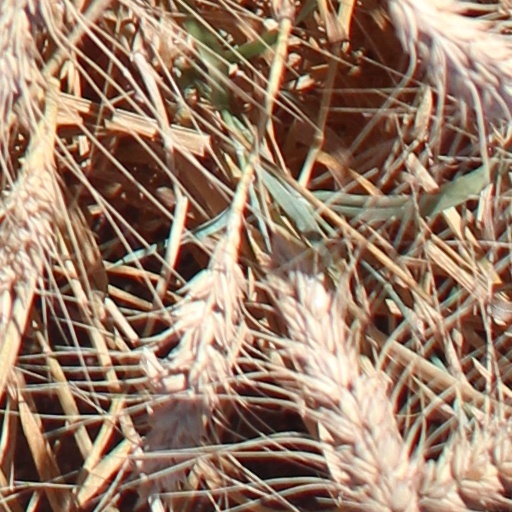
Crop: wheat